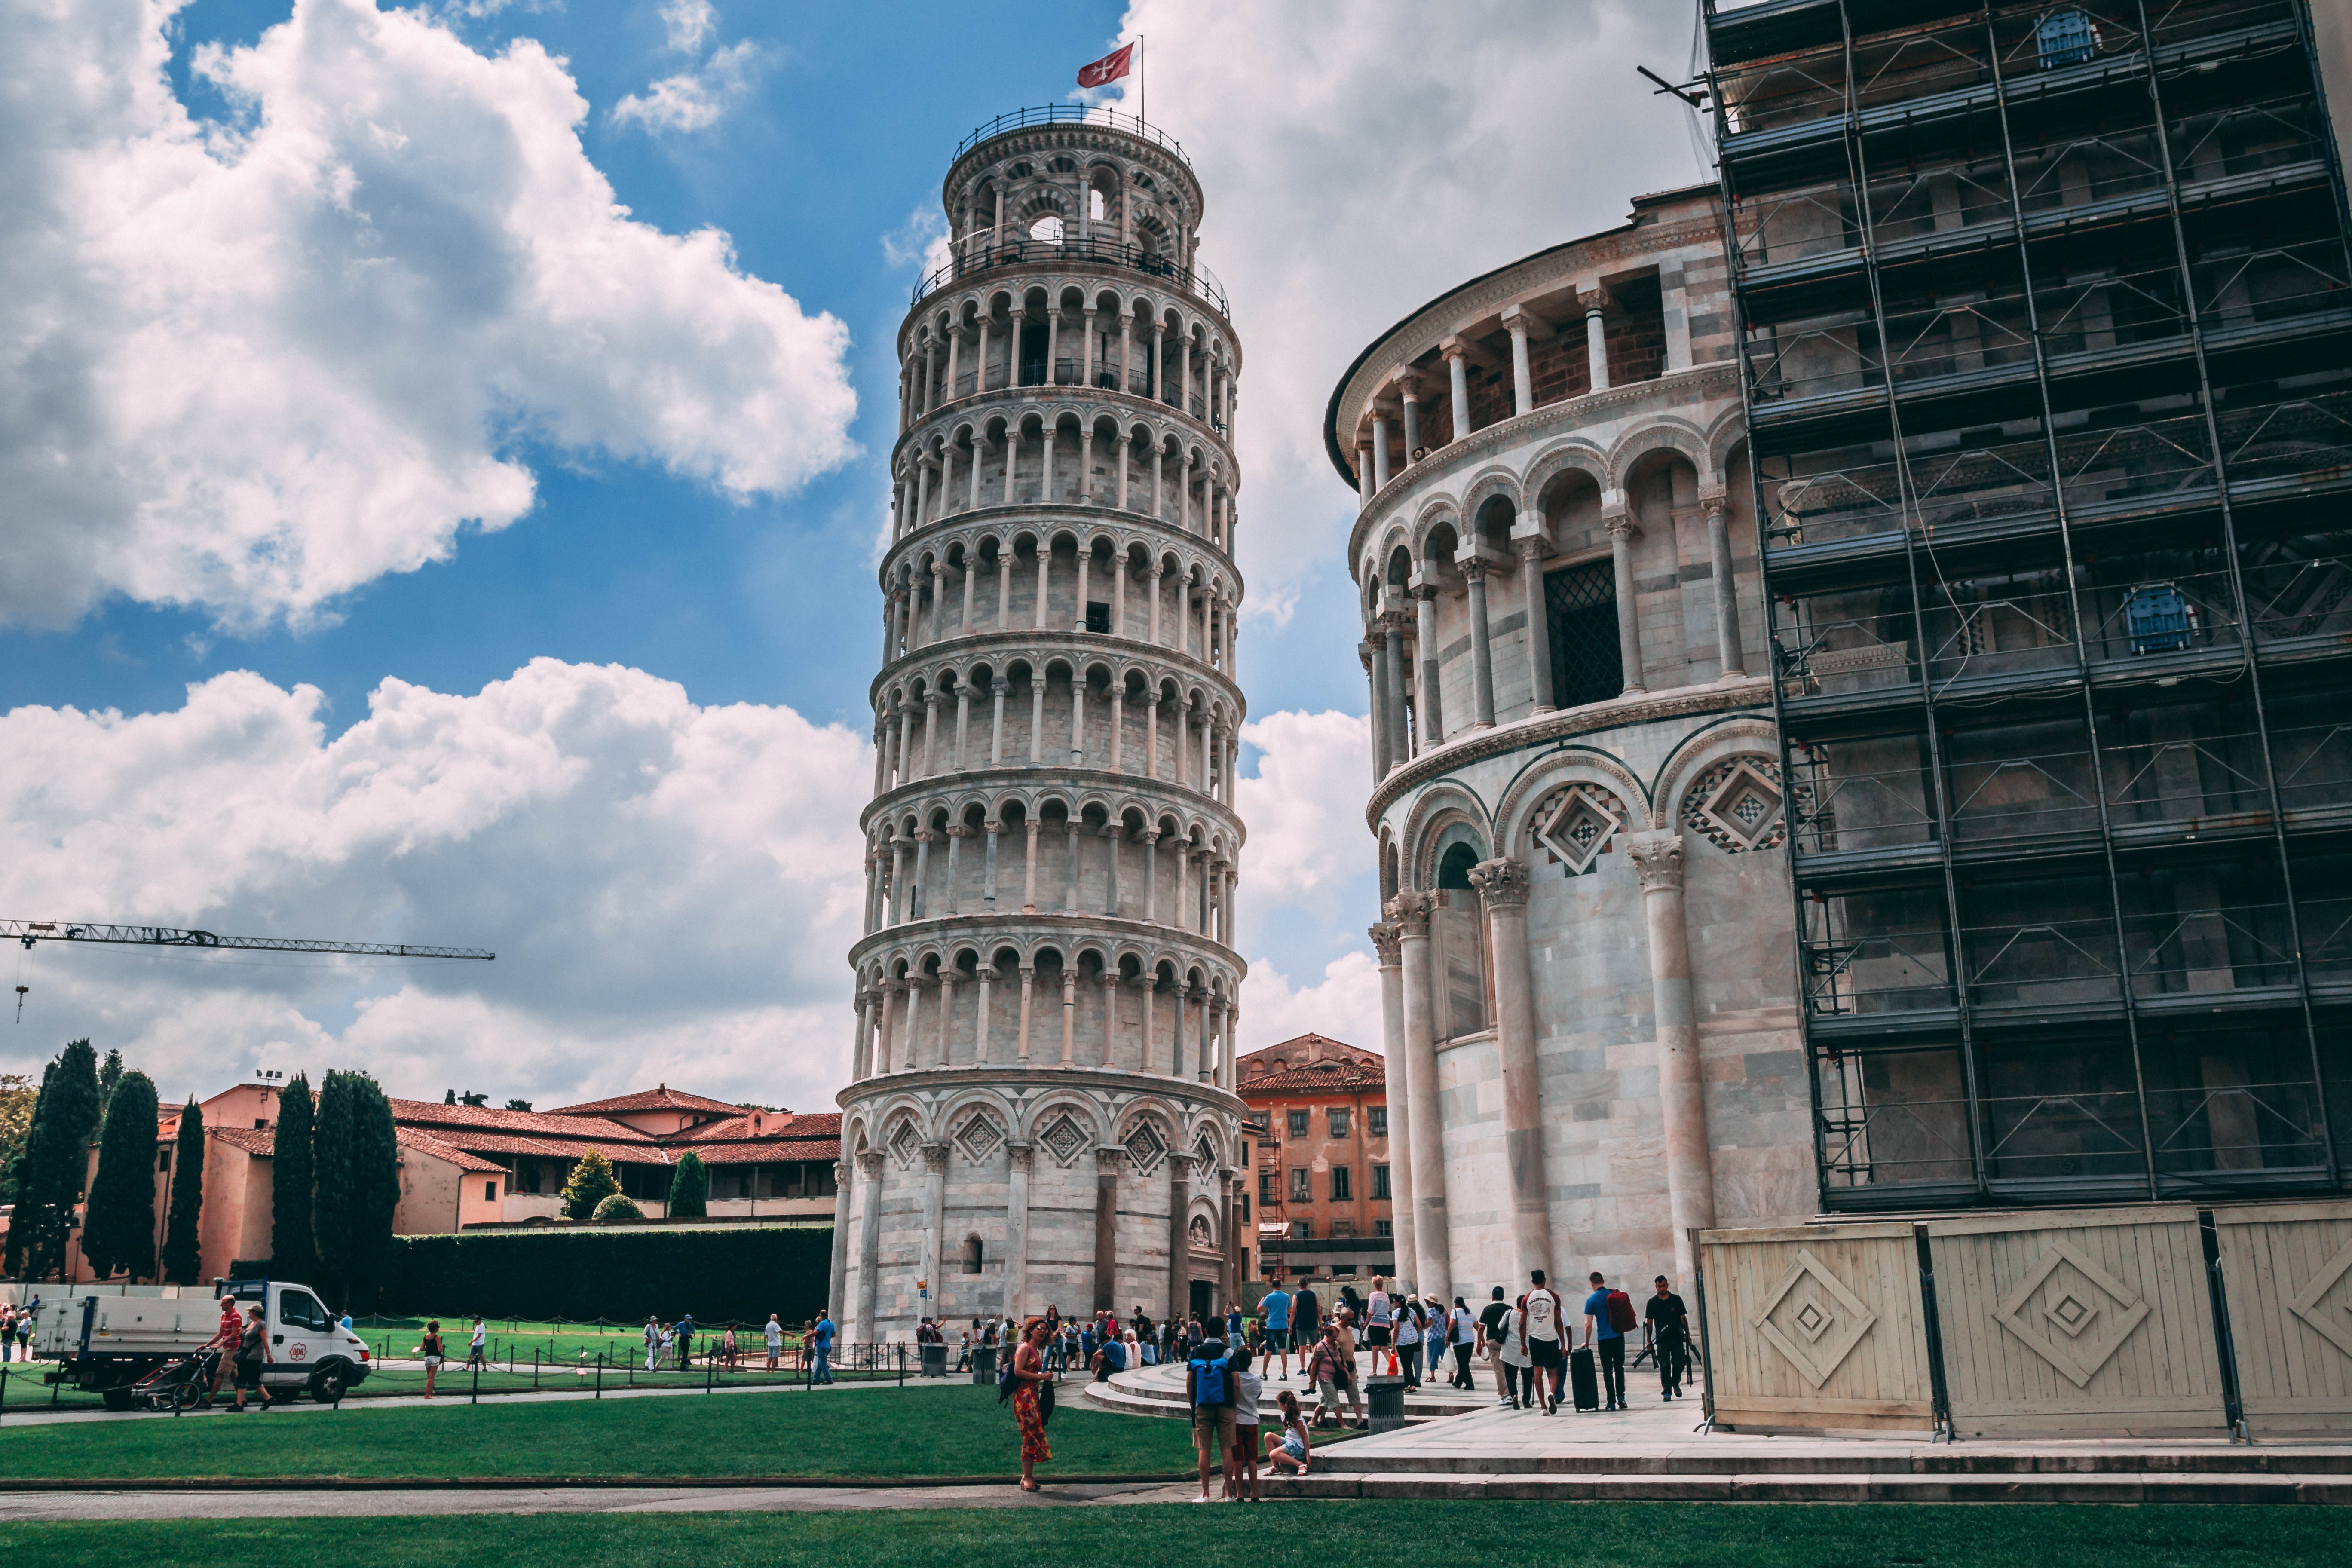
landmark, tower, building, architecture, sky, city, human settlement, urban area, metropolitan area, facade, condominium, tower block, skyscraper, metropolis, cloud, tourism, downtown, mixed use, palace, town square, vacation, classical architecture, plaza, commercial building, house, tourist attraction, street